Operation Pedestal

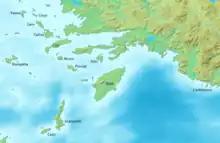

An attack by the Italian cruisers appeared imminent, after air reconnaissance had sighted them the previous evening, heading south about from the west end of Sicily, on course to reach the convoy at dawn. At 01:30 the cruisers had turned east and run along the north coast of Sicily; British aircraft from Malta had conducted a ruse to decoy the cruisers but the main attacking force on Malta was held back, in case the Italian battleships sailed from Taranto. Some of the Italian cruisers were ordered to return to port and the rest were sent through the Straits of Messina to join the 8th Cruiser Division against the MG 3 decoy convoy in the eastern Mediterranean. had been waiting since 10 August north of the Capo Milazzo lighthouse and after being attacked, moved close to Stromboli, arriving early on 13 August. The Italian cruisers were heard first by hydrophone and then seen through the periscope at 07:25, heading north between the islands of Filicudi and Panarea. The ships were making with eight destroyer escorts and two CANT Z.506 aircraft overhead. Her commander raised the periscope for only short periods, to avoid being seen by the destroyers and the Cants, while manoeuvring into an attack position.